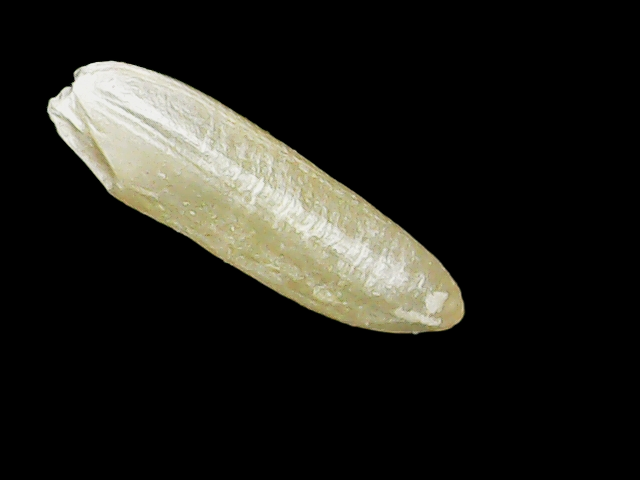
Rice variety: Binadhan16